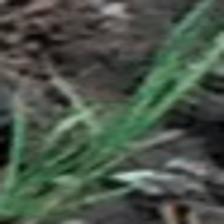
Label: single